Walther LG300

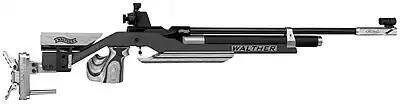
Walther LG300 AluTech PCP match air rifle.

The Walther LG300 is a pre-charged pneumatic (PCP) air rifle designed for 10 metre air rifle match shooting.